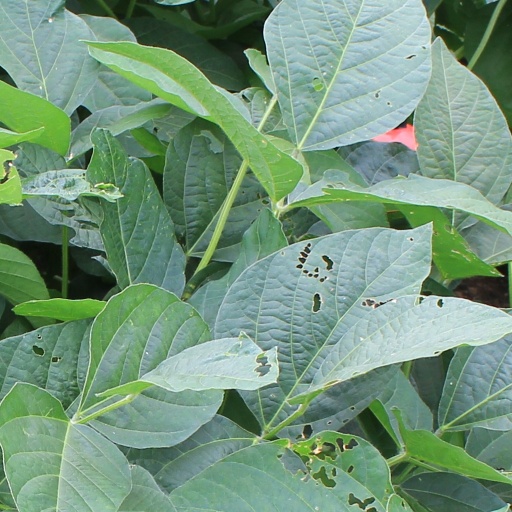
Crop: soybean